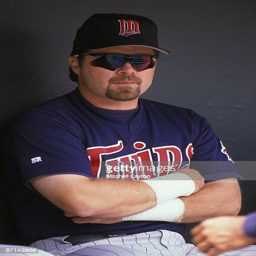
# looks on during a baseball game against sports team